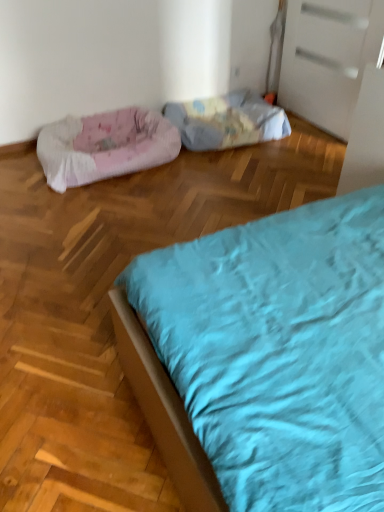
Question: There is one dog bed on the right side of pink fabric dog bed at left, the 2th dog bed from the right. Please locate it and provide its 2D coordinates.
Answer: [(0.591, 0.236)]